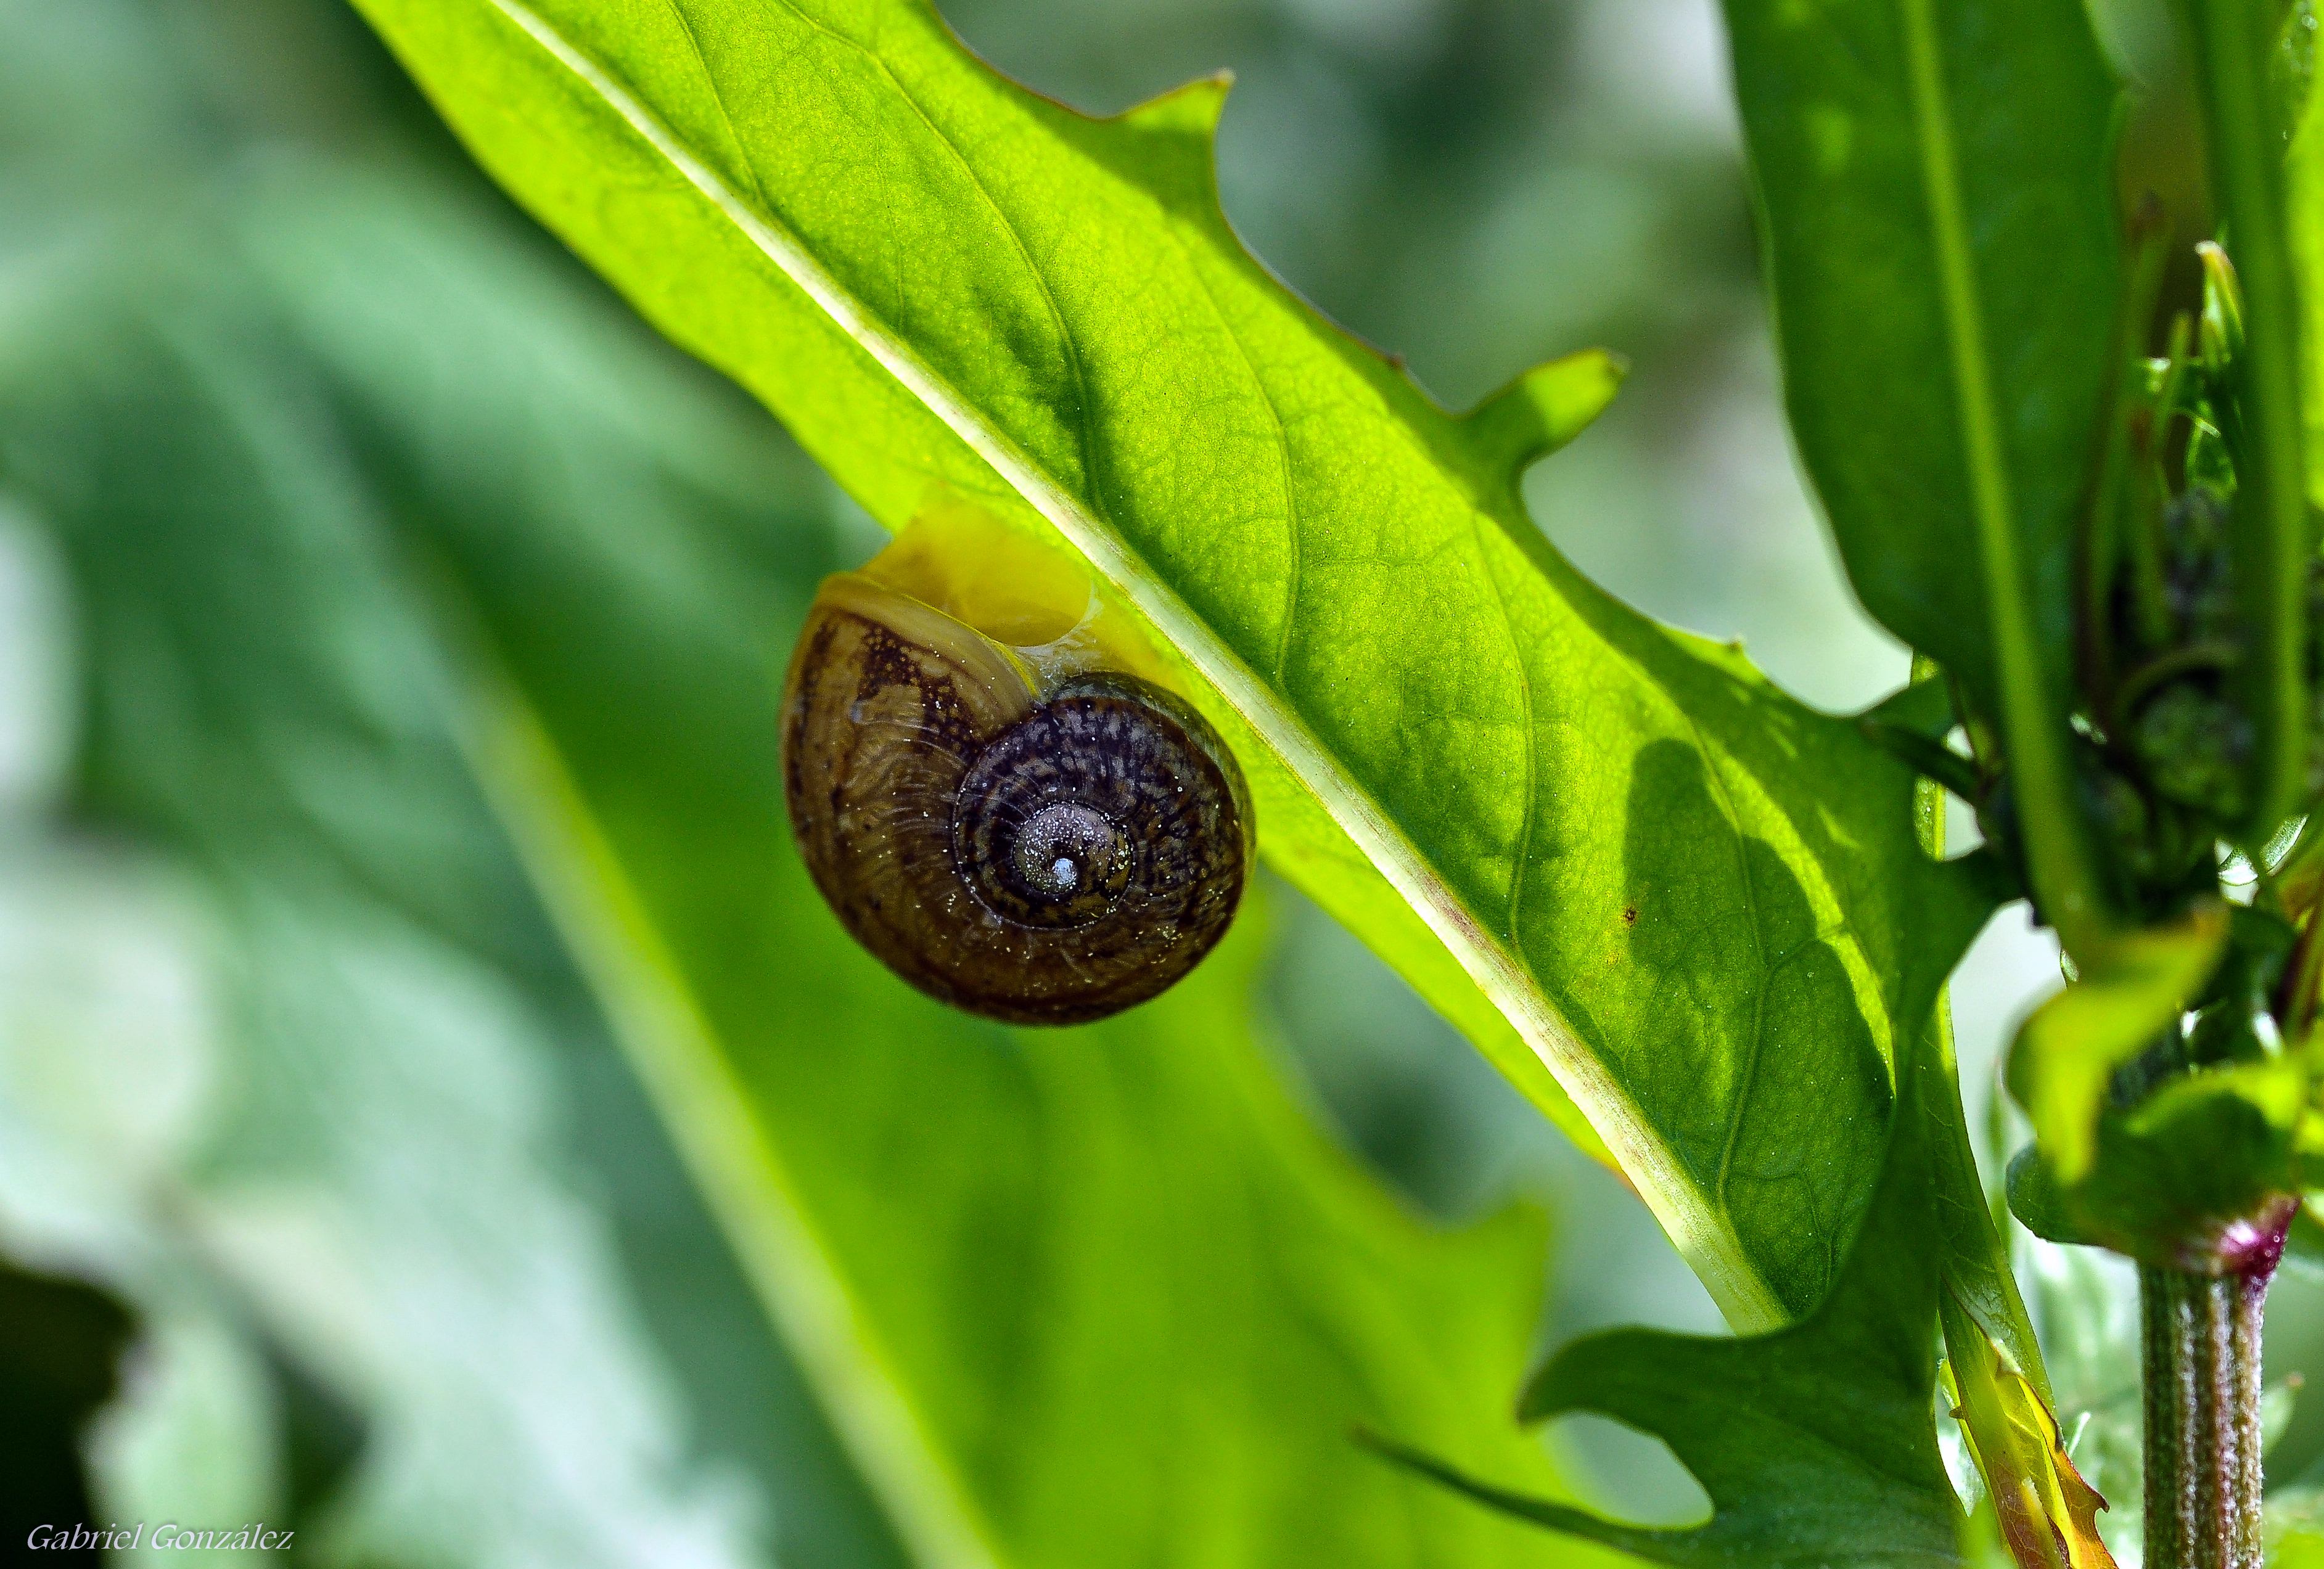
nature, branch, plant, leaf, flower, green, produce, insect, macro, botany, flora, fauna, invertebrate, close up, animals, naturaleza, nikond90, ggl1, gaby1, xovesphoto, animales, gphoto, sigma105mm, macro photography, plant stem